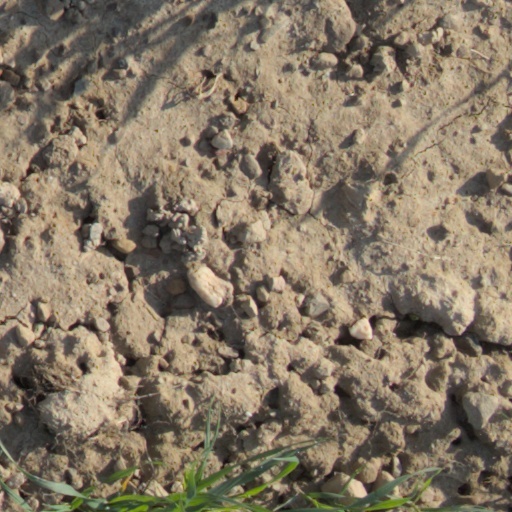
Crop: wheat